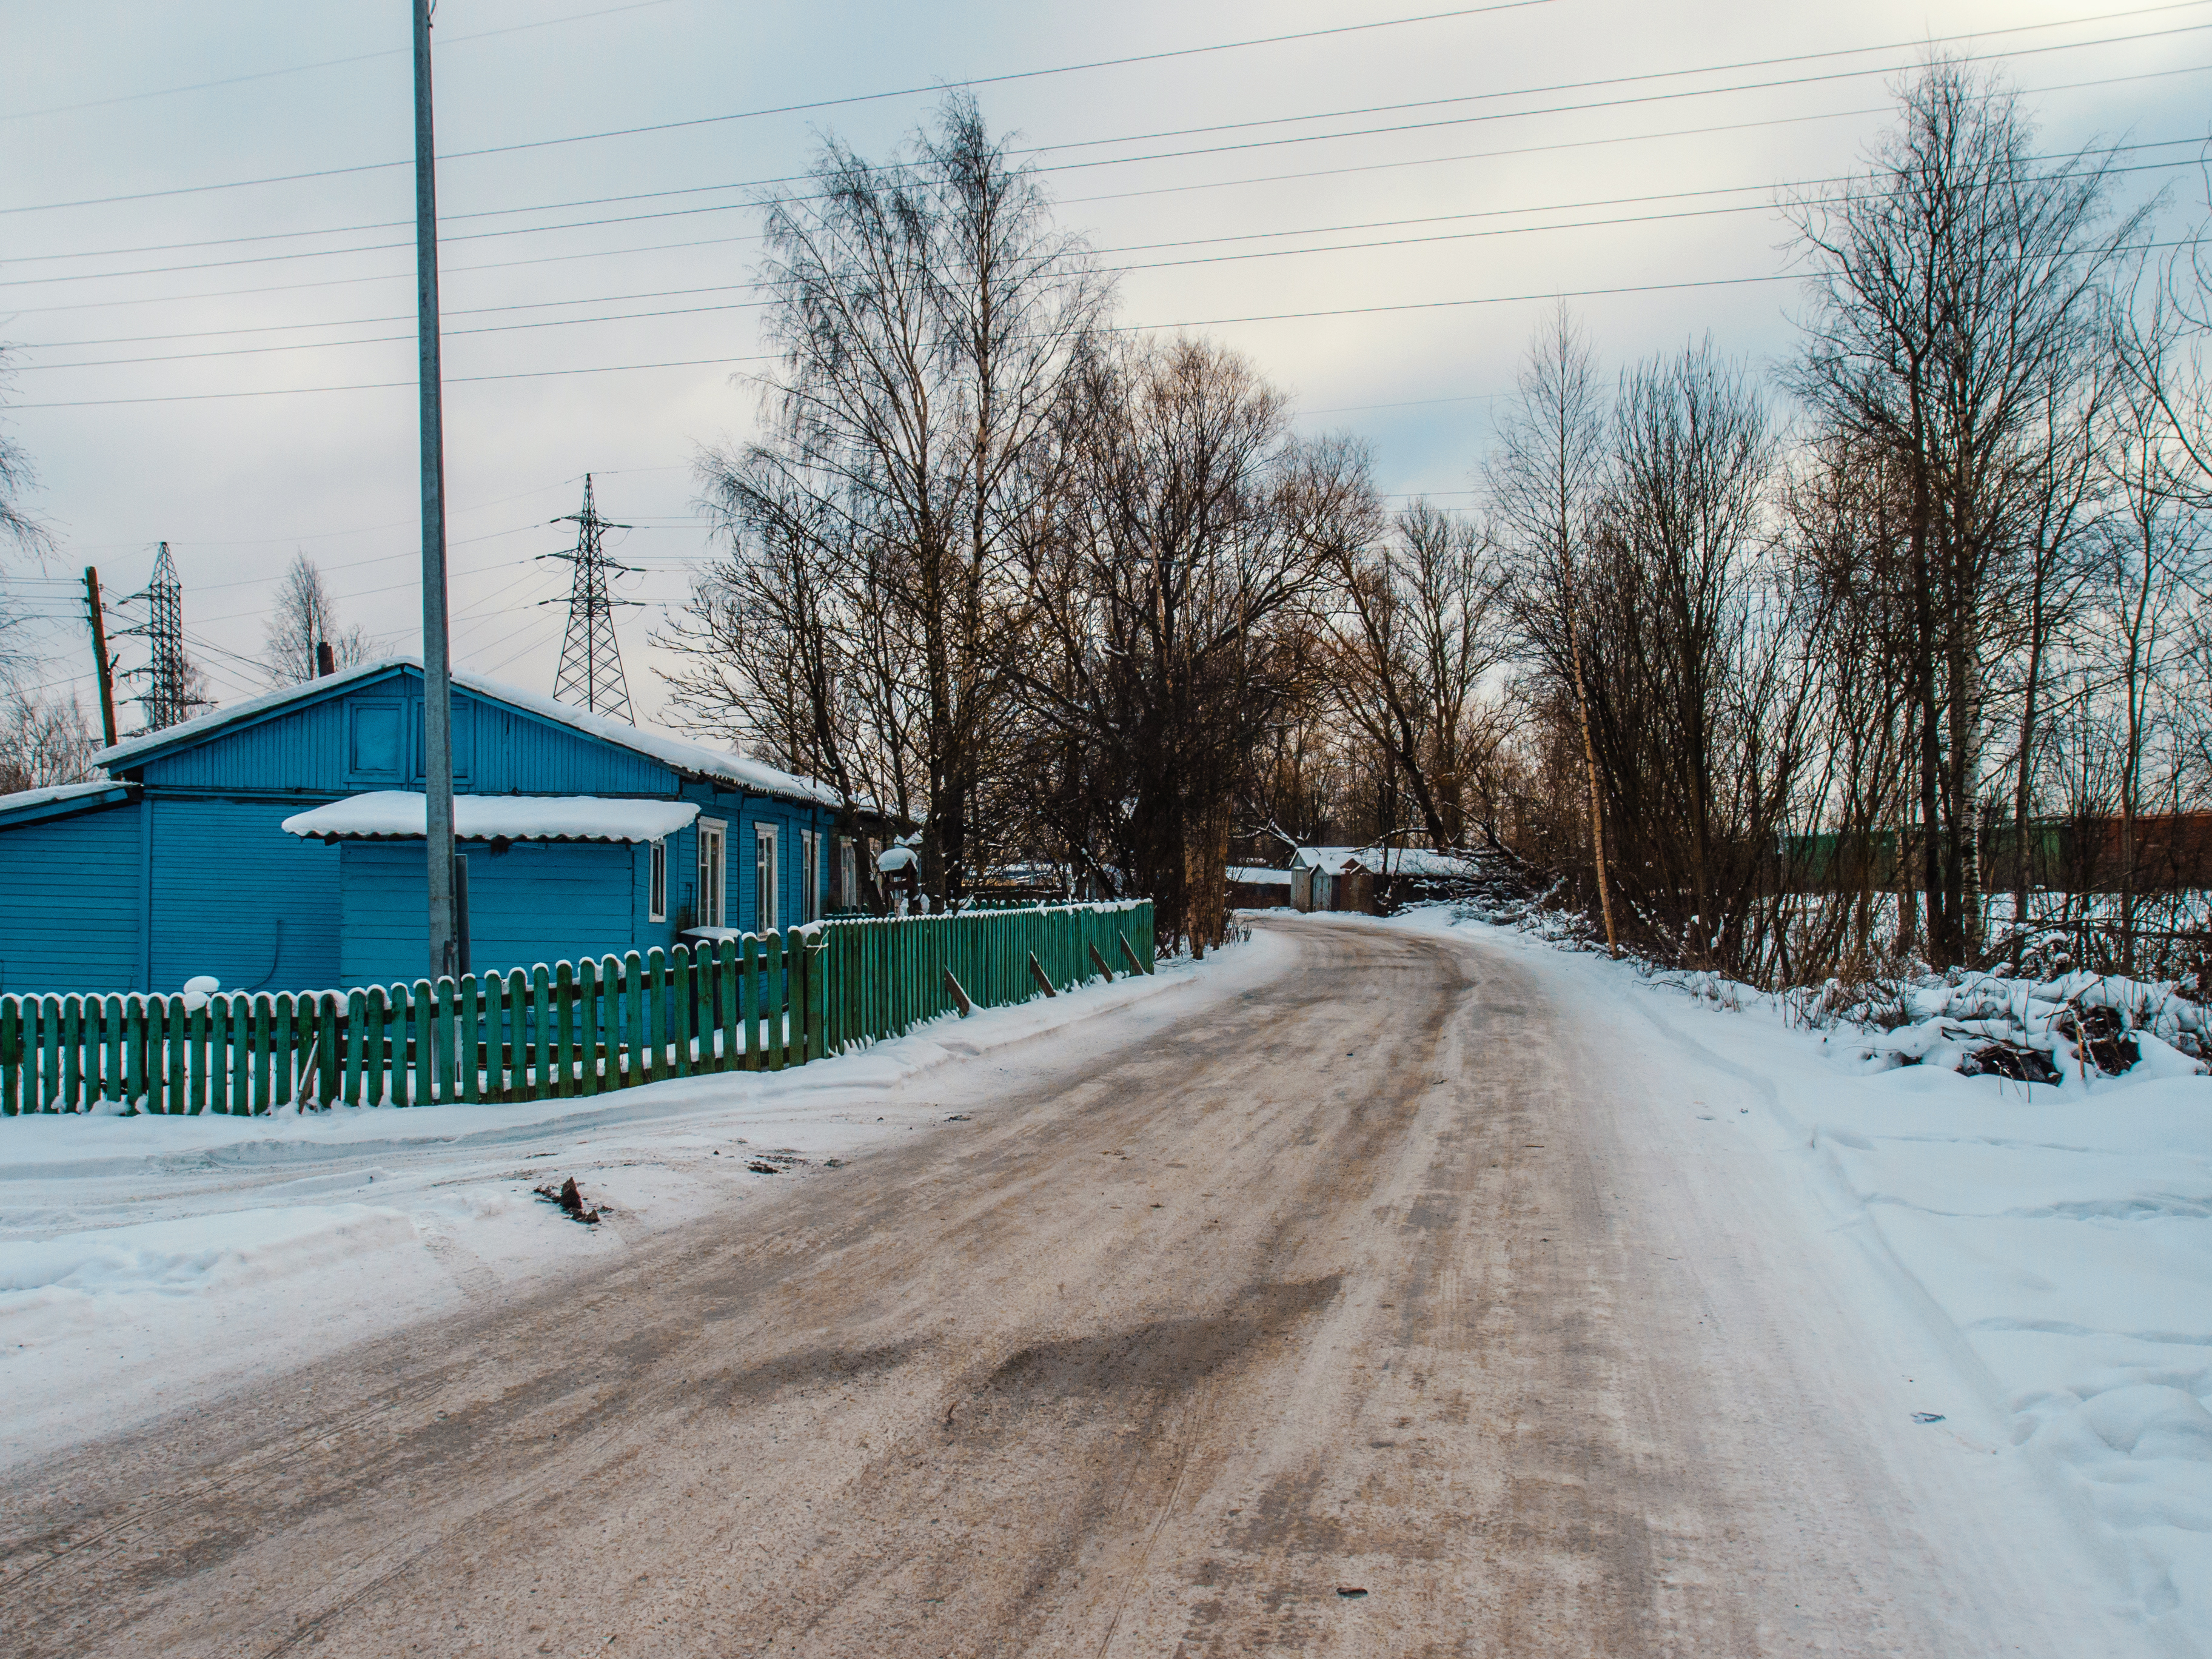
images, sky, cloud, snow, ecoregion, road surface, asphalt, tree, land lot, natural landscape, freezing, landscape, rural area, wood, overhead power line, road, residential area, slope, plain, thoroughfare, fence, grass, winter, street, home fencing, house, lane, suburb, dirt road, highway, electricity, cottage, soil, frost, siding, public utility, trail, transport, path, grassland, ranch, roof